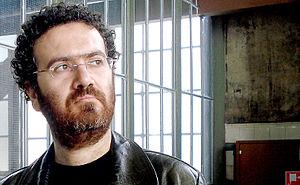
Cem Kızıltuğ est un dessinateur humoristique et un illustrateur turc.